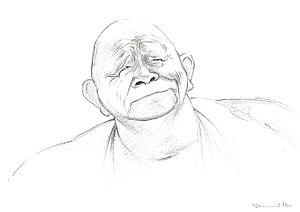
Olaf Leonhard Gulbransson, né le 26 mai 1873 à Christiania, en Norvège, et mort le 18 septembre 1958 à Tegernsee, en Bavière, était un peintre, dessinateur, graphiste et caricaturiste norvégien. Il est spécialement connu pour ses collaborations à l'hebdomadaire satirique allemand Simplicissimus.